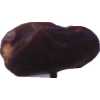
Label: dates